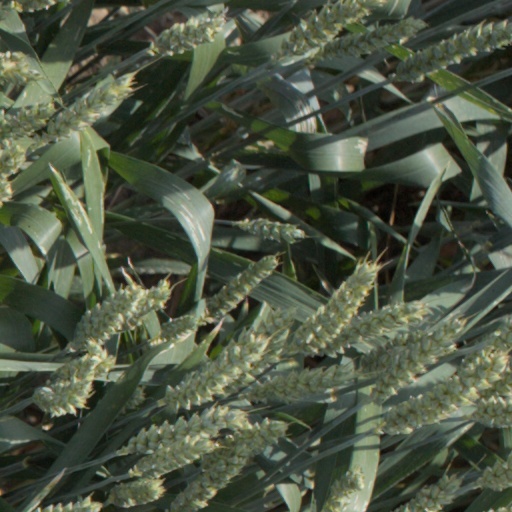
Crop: wheat